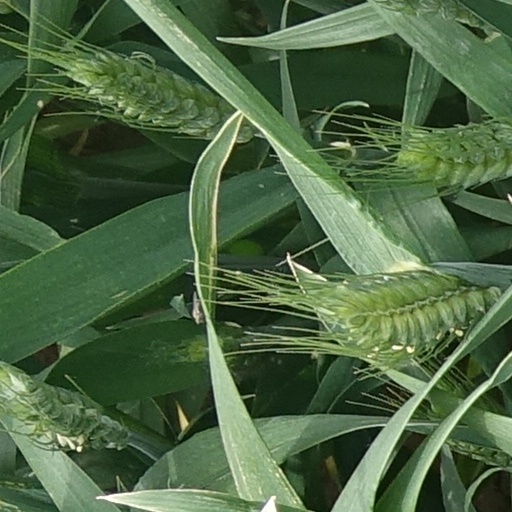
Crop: wheat